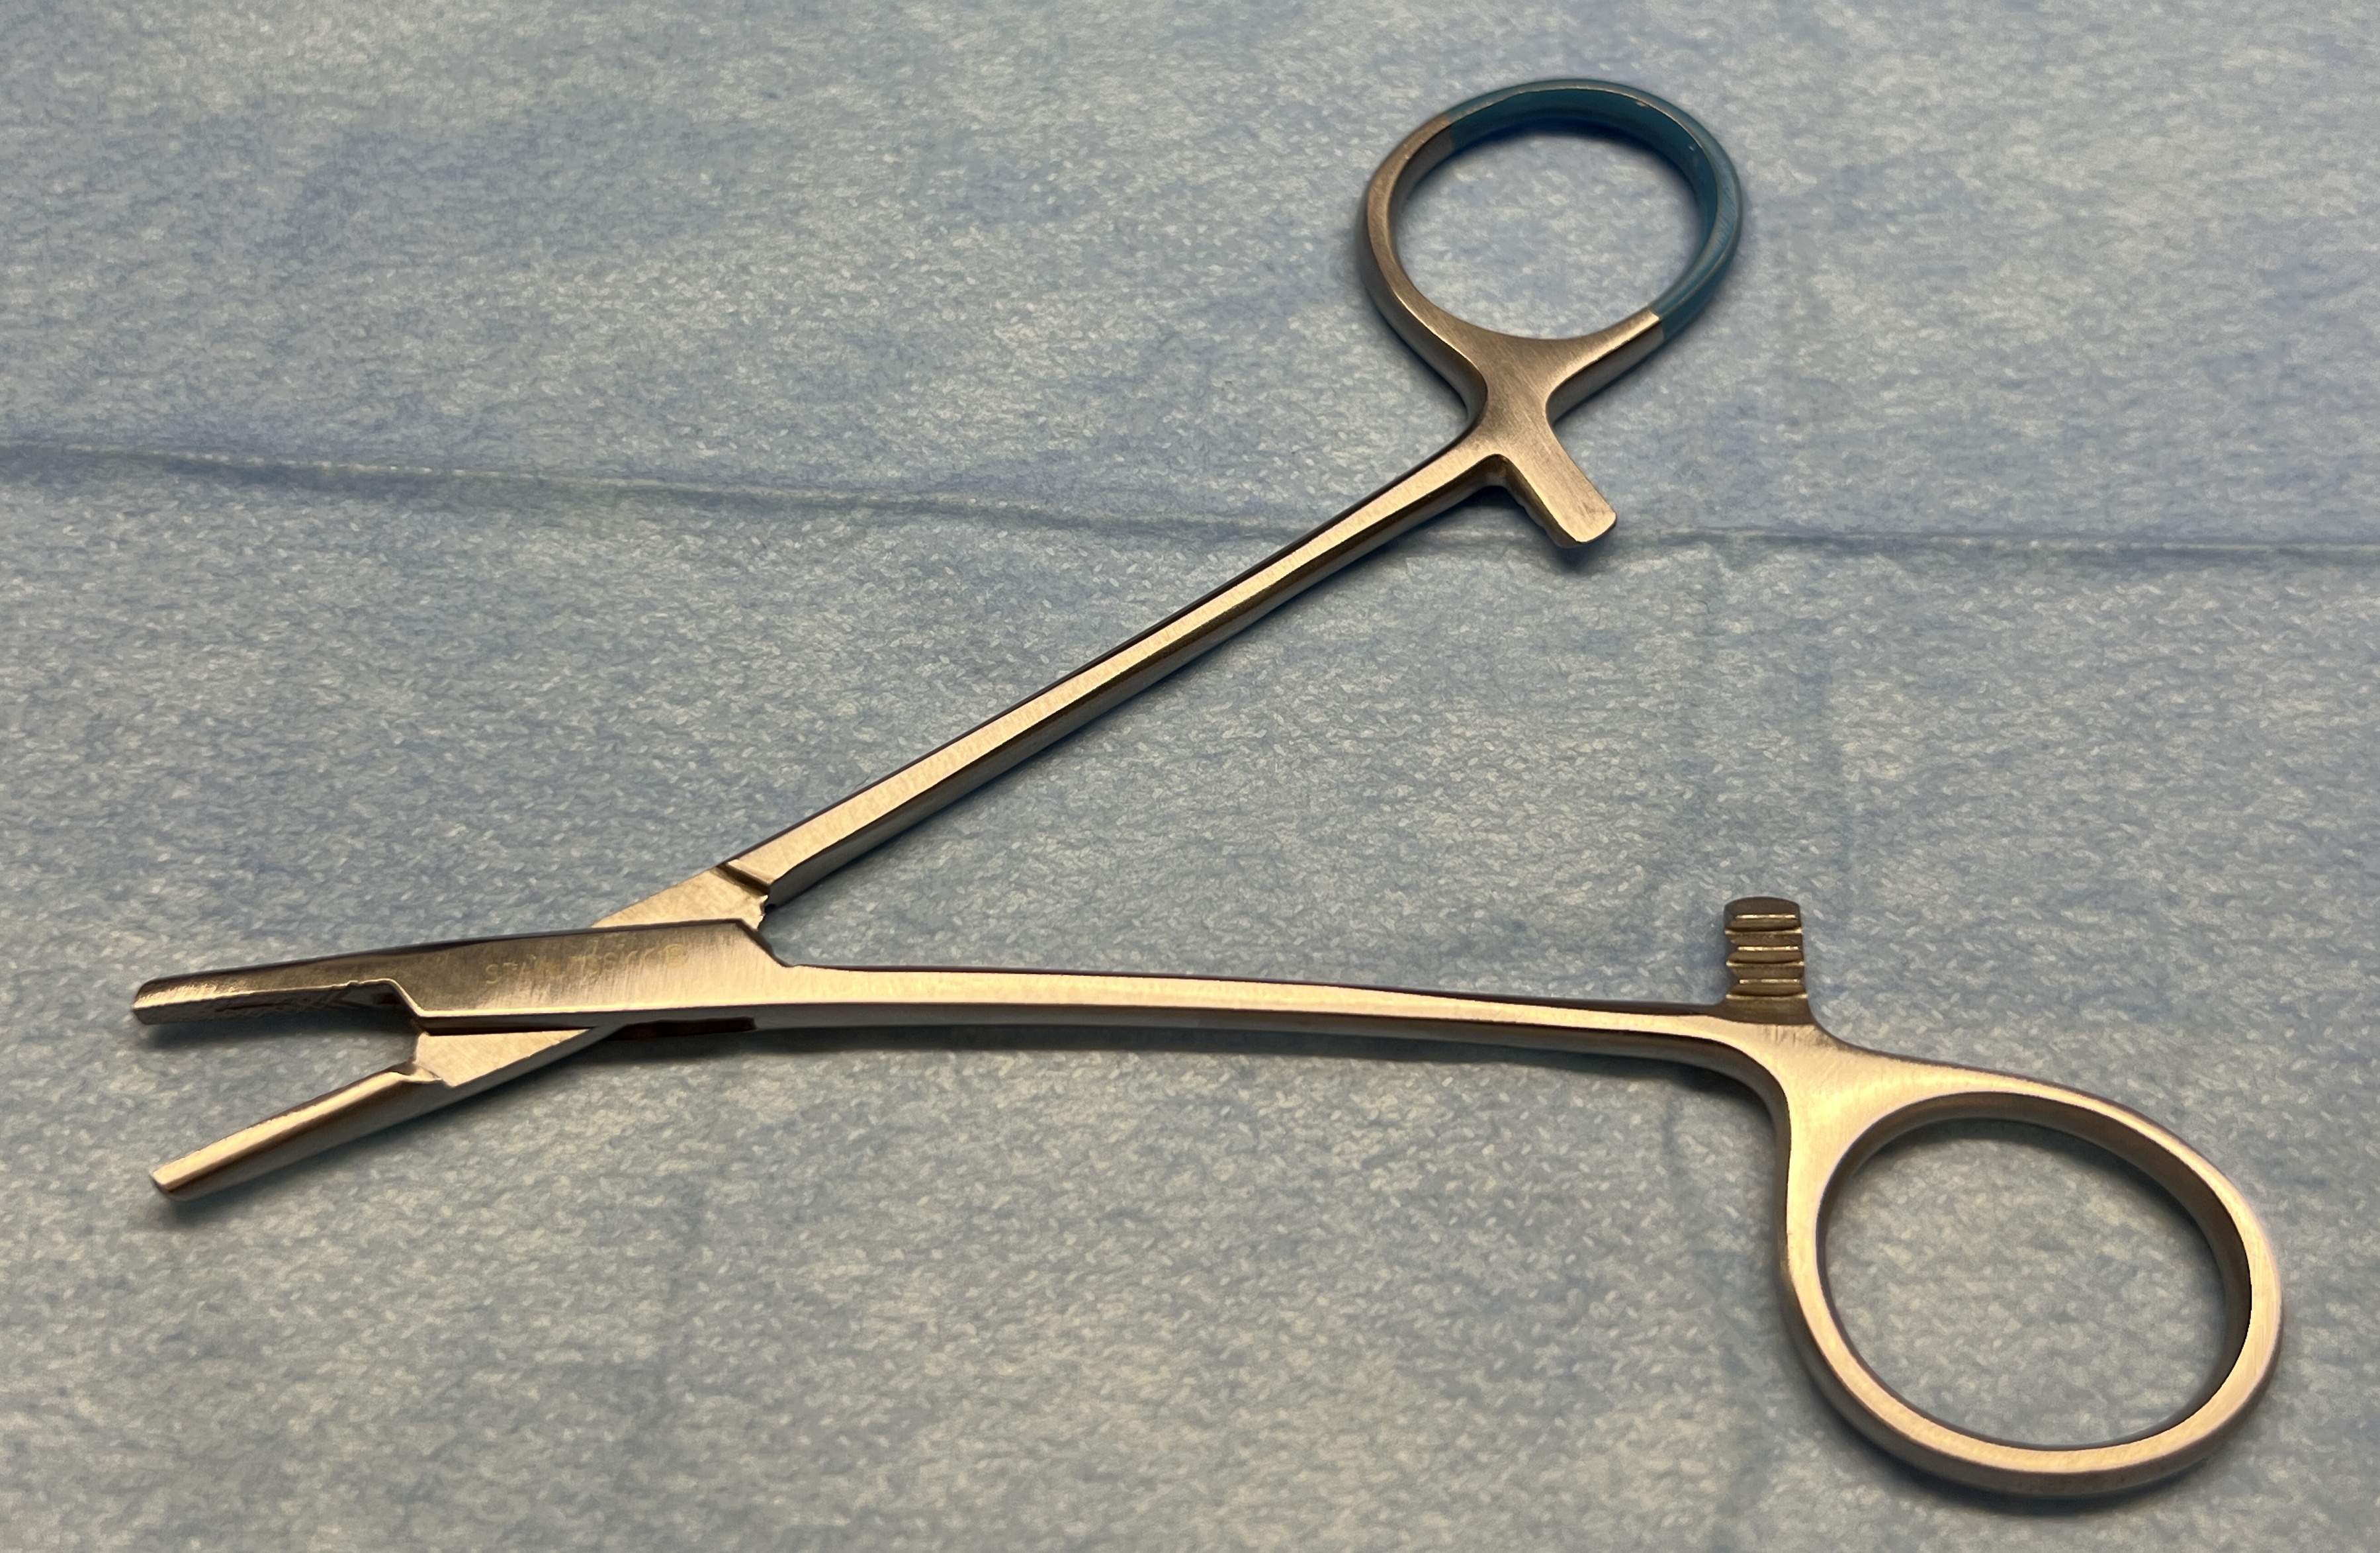
Hinged instrument state: open